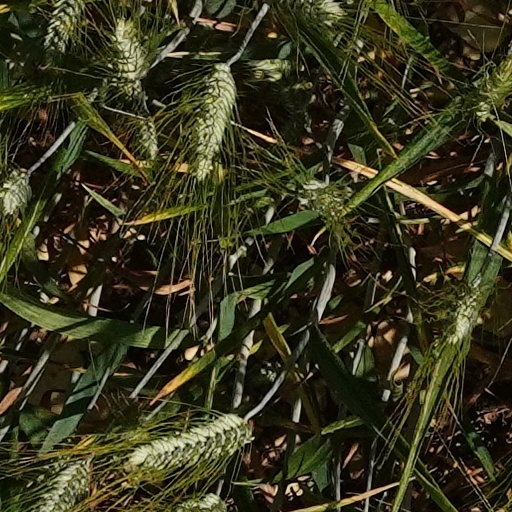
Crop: wheat